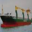
Label: ship